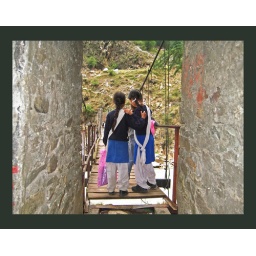
girls in t bridge